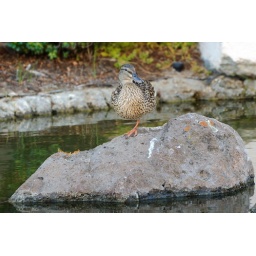
Duck on a rock in the water at Redwood Shores